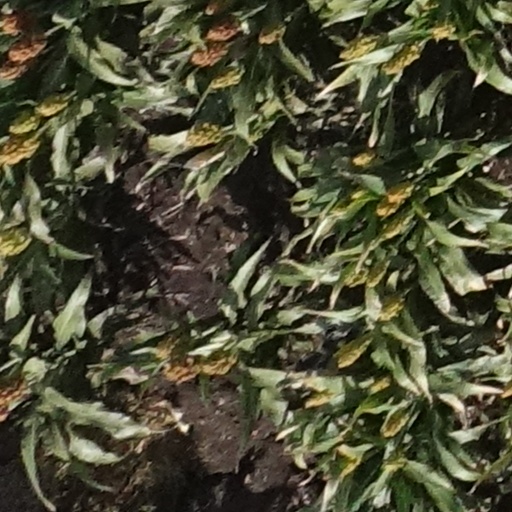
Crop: sorghum